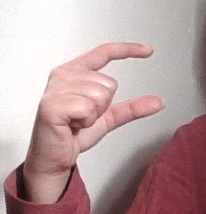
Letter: dal